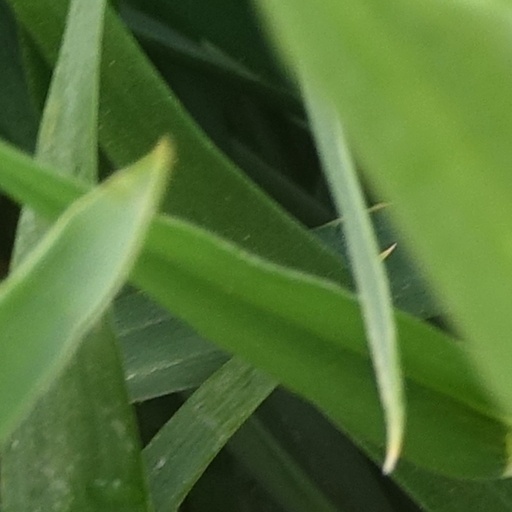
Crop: wheat